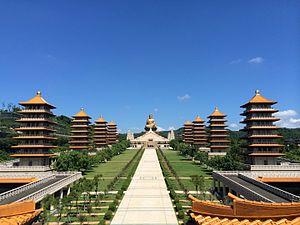
Le Musée du Bouddha de Fo Guang Shan est situé à Dashu, Kaohsiung, île de Taïwan, République de Chine.